Sam Quinones

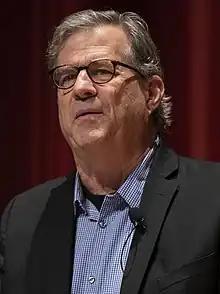
Quinones in 2022

:"The surname Quinones is of Spanish language origin. In Spanish, it is spelled Quiñones."